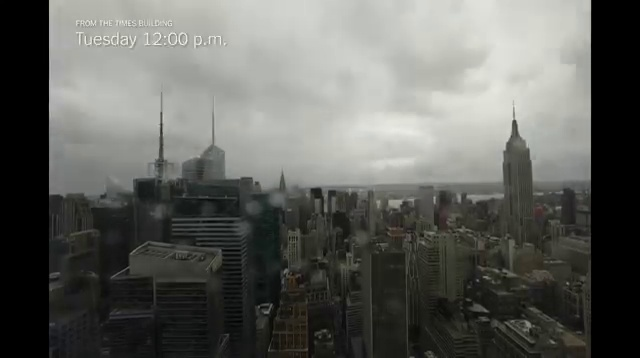
Fire: no
Smoke: no